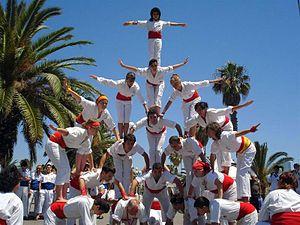
Une pyramide humaine est une cascade consistant à constituer, avec l'aide de plusieurs personnes s'empilant ou se grimpant les unes sur les autres, une formation verticale spectaculaire typique des arts du cirque.